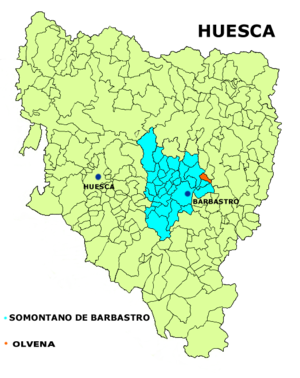
Olvena est une municipalité de la comarque de Somontano de Barbastro, dans la province de Huesca, dans la communauté autonome d'Aragon en Espagne.